Eureka (1983 film)

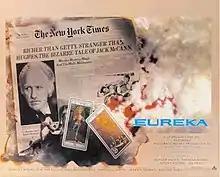
British quad poster

Eureka is a 1983 psychological drama film directed by Nicolas Roeg, and starring Gene Hackman, Rutger Hauer, Theresa Russell, Mickey Rourke, and Joe Pesci. It follows the life of a Klondike prospector who becomes one of the world's wealthiest men after striking gold in 1925, but, 20 years on, fears that he is being preyed upon by his daughter and her social-climbing husband, as well as a mobster attempting to usurp the Caribbean island he owns. The screenplay is loosely based on the unsolved murder of Sir Harry Oakes in the Bahamas in 1943.